KGM Tivoli

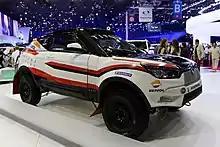
Tivoli rally raid

In Dakar 2018, Óscar Fuertes and co-driver Diego Vallejo entered rally with a Tivoli DKR. The car incorporates V8 engine with maximum power of at 4200 rpm and maximum torque of at 4200 rpm. It can accelerate from in 4.4 seconds and reaches a top speed of . Over of racing, Fuertes and Vallejo finished the rally in a 32nd place on their very first Dakar Rally. They were also 4th in the T1.3 category (petrol vehicles with 2WD).